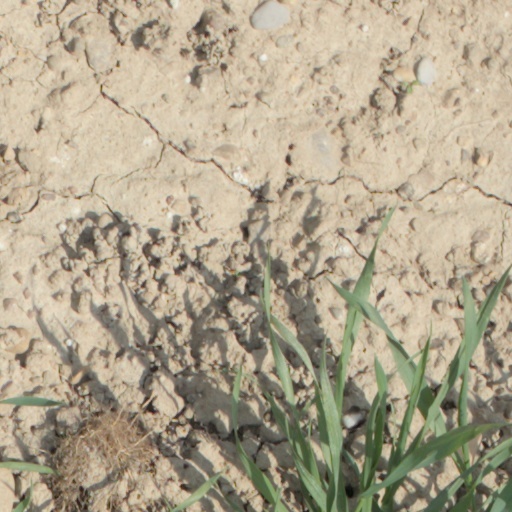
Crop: wheat